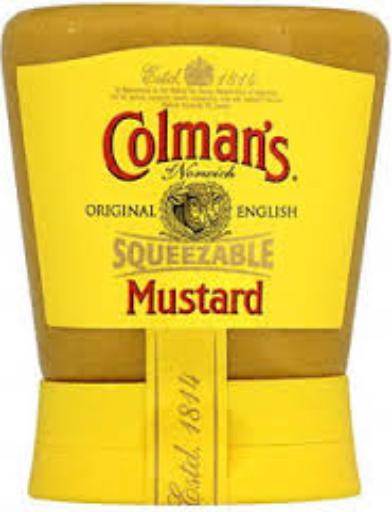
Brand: Colman's
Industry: Food